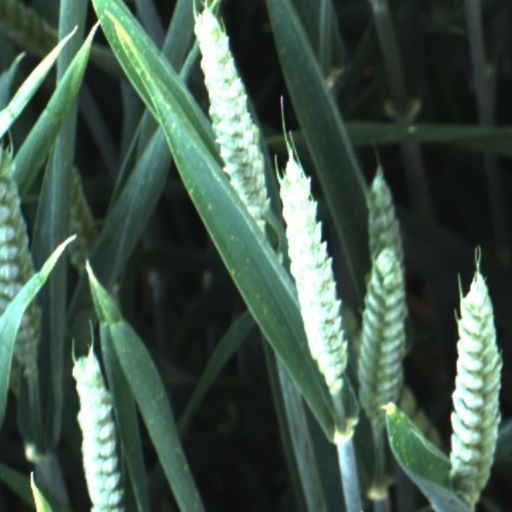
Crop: wheat